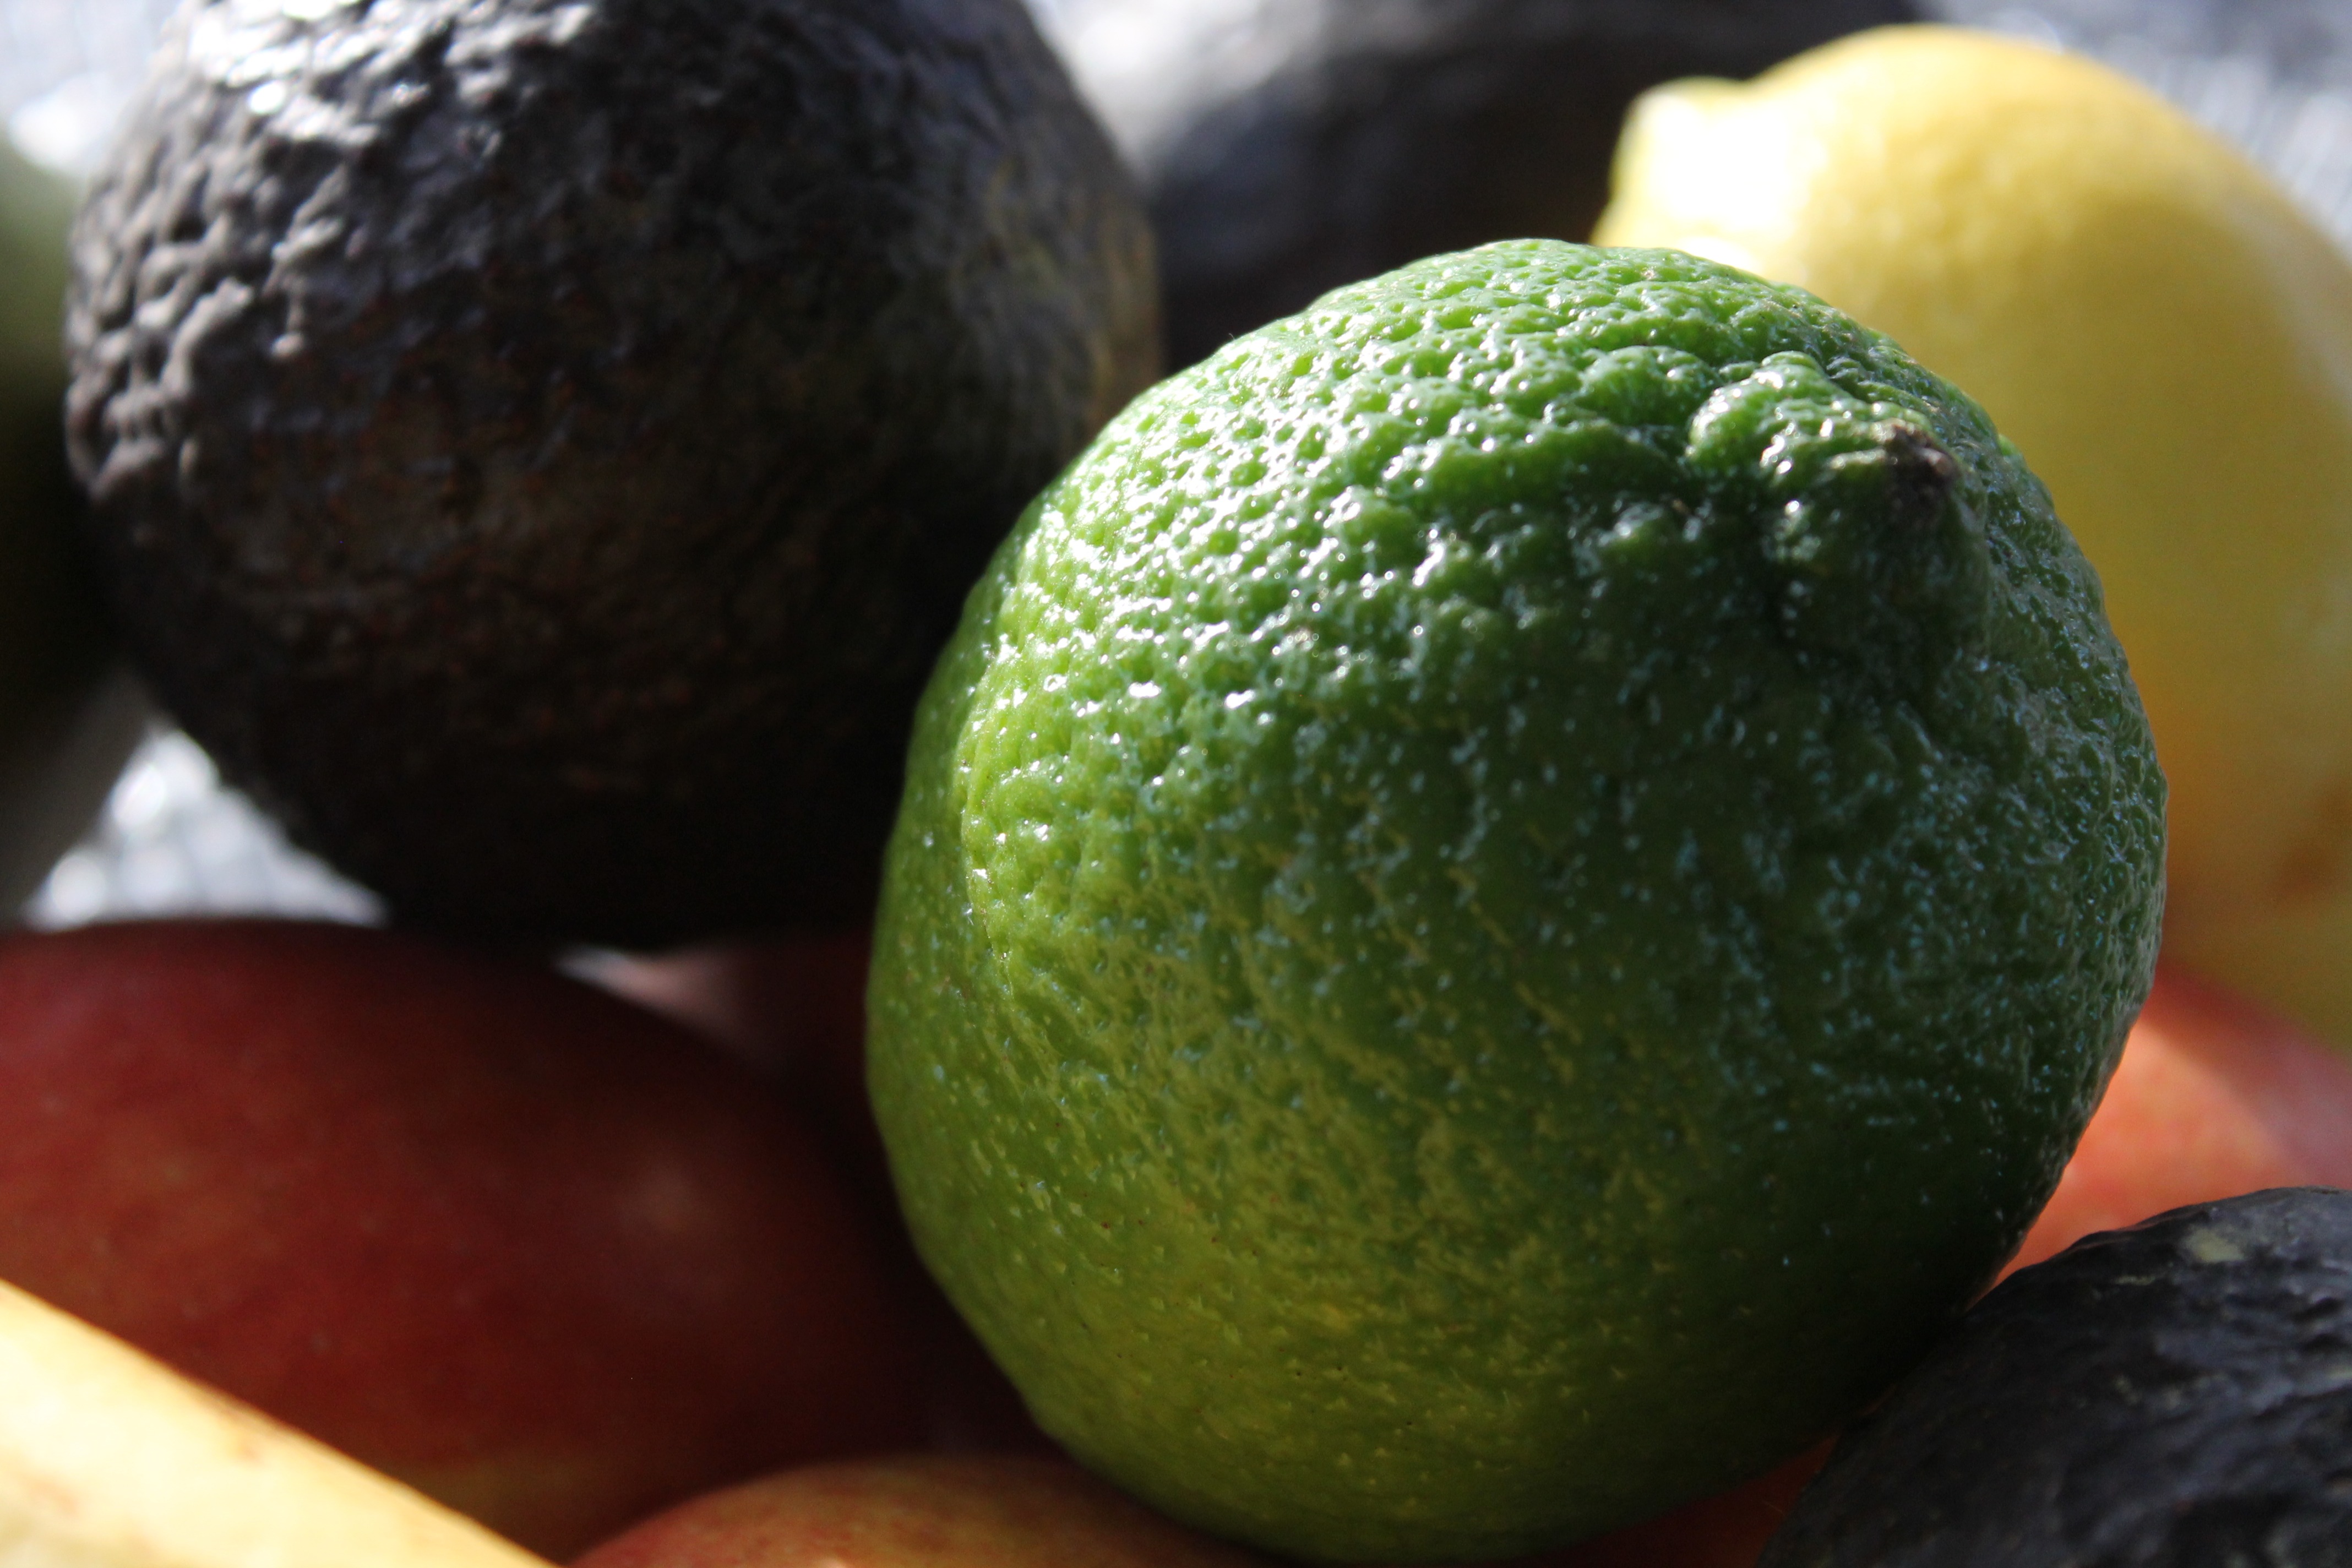
plant, fruit, food, produce, fresh, avocado, lemon, lime, citrus, flowering plant, bitter orange, land plant, sweet lemon, key lime, tangelo, persian lime